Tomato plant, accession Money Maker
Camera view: horizontal (90 deg, fisheye); turntable rotation: 120 degrees
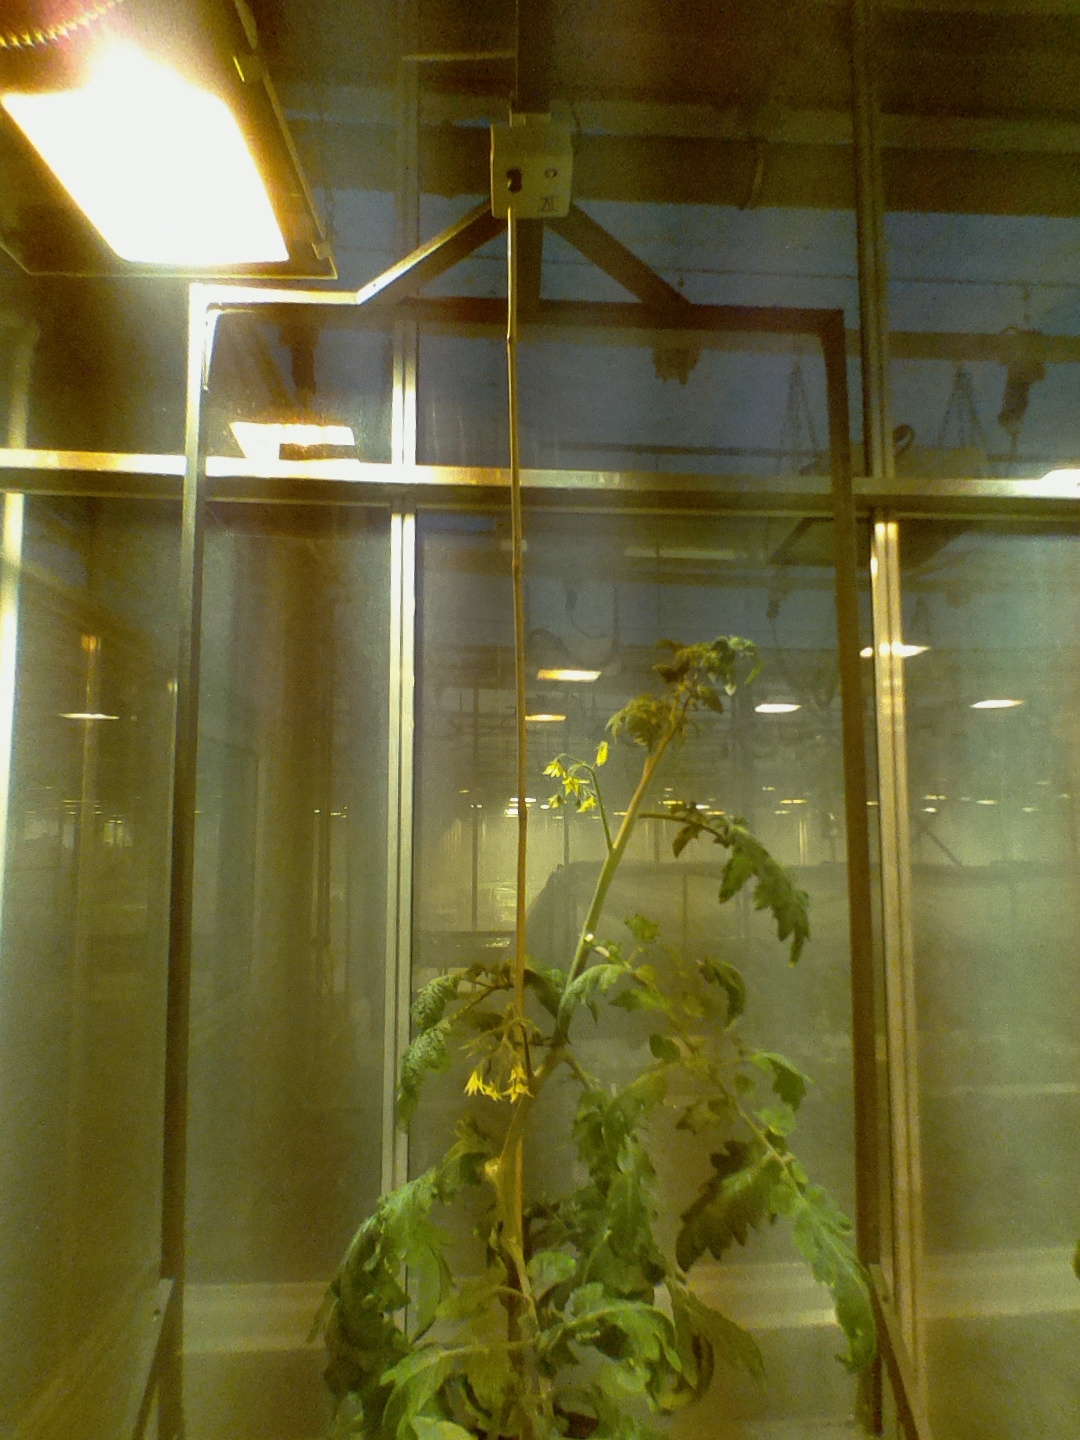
BBCH growth stage 69: End of flowering, 90%-100% of flowers open, more petals falling